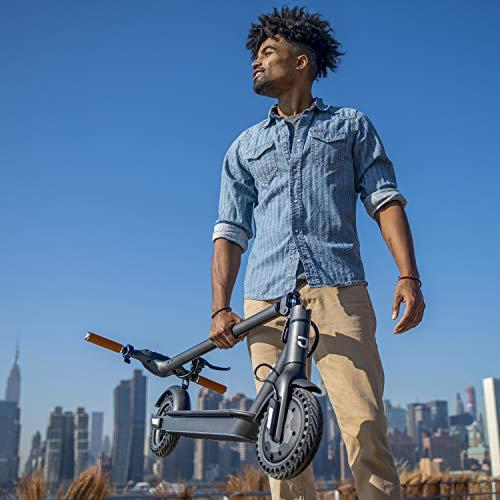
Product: Jetson Quest Electric Scooter with Powerful 250W Motor
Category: Sports & Outdoors | Outdoor Recreation | Skates, Skateboards & Scooters | Scooters & Equipment | Scooters
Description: FAST AND SMOOTH - A powerful 250 watt hub motor propels the Quest up to 15 mph and the never go flat sold tires are designed to absorb shock offering a smooth and comfortable ride.
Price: $399.99
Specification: Product Dimensions:         47.3 x 21.7 x 46.5 inches    |Shipping Weight: 39.9 pounds (View shipping rates and policies)|ASIN: B07NRB489D|Item model number: JQUEST-BLK|Batteries 1 Lithium ion batteries required. (included)|    #538    in Sport Scooters